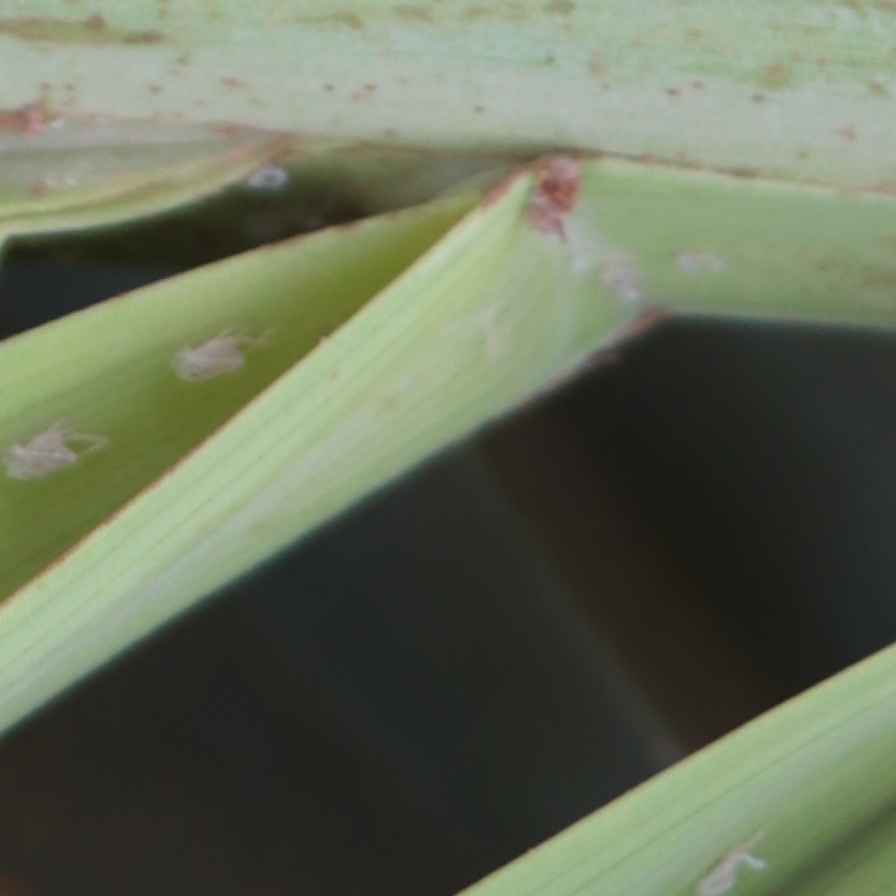
Label: Dubas